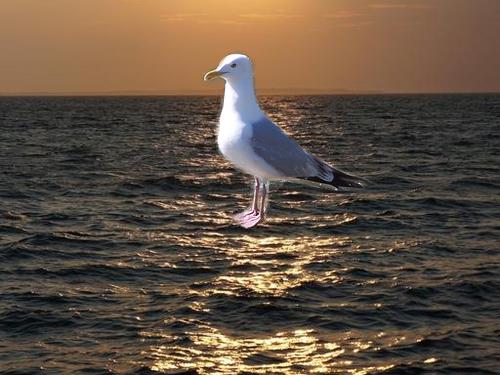
Bird species: Herring_Gull
Bird type: waterbird
Background: water